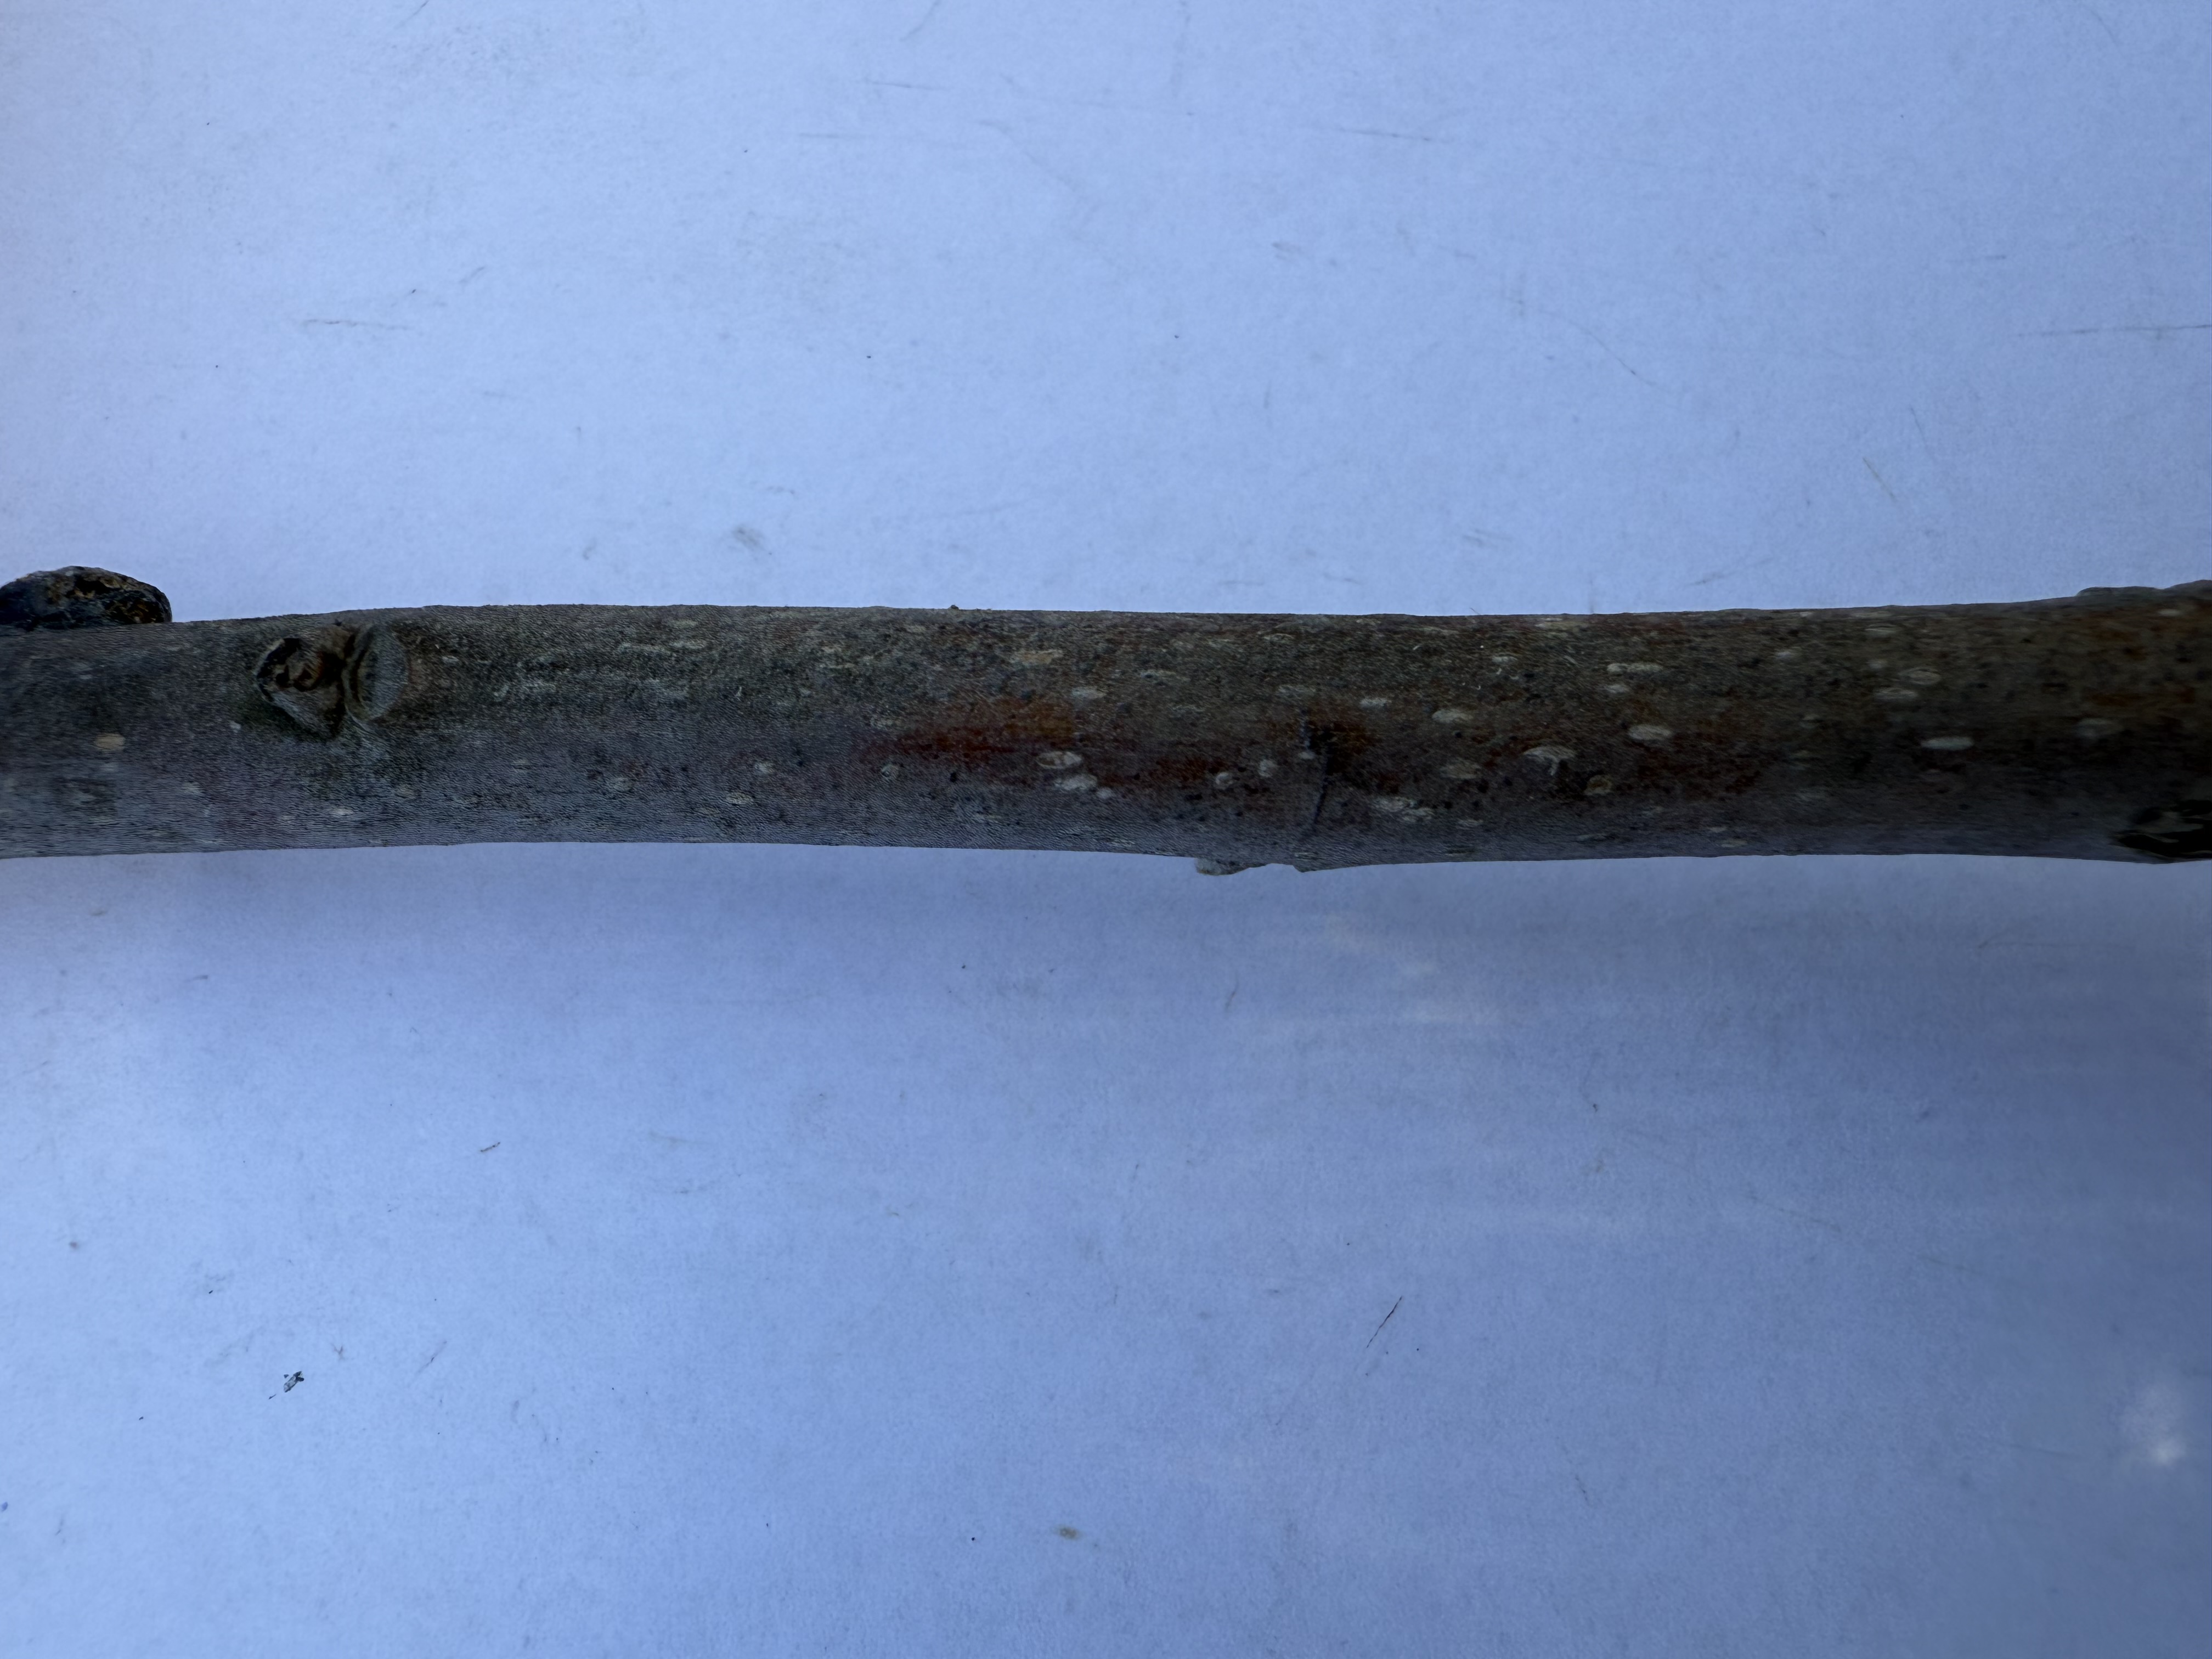
Variety: Hachiya Persimmon